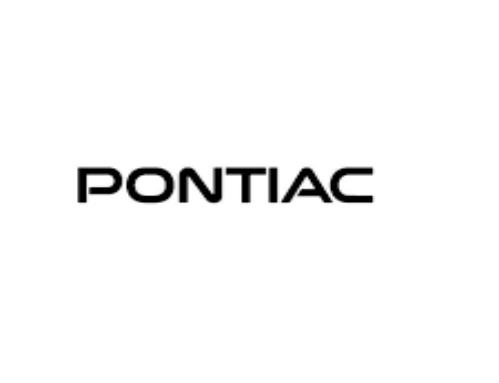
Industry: Transportation